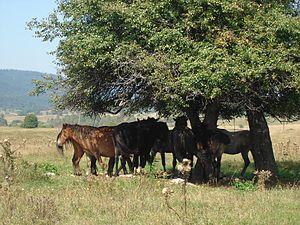
Borika est un village de Bosnie-Herzégovine. Il est situé dans la municipalité de Rogatica et dans la République serbe de Bosnie. Selon les premiers résultats du recensement bosnien de 2013, il compte 140 habitants.